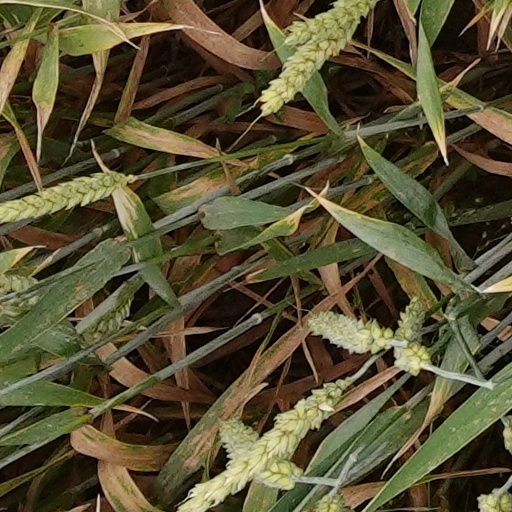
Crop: wheat